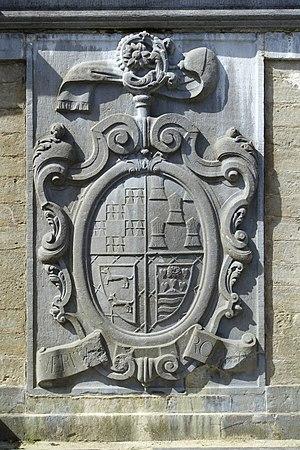
Armes de l'abbesse Louise Delliano y Velasco (Jardins de l'abbaye de la cambre - Bruxelles, Belgique écartelé: au I échiqueté d'or et de vair (Velasco)
L'abbaye de la Cambre est située dans le quartier de La Cambre à Ixelles, une commune de la Région de Bruxelles-Capitale. Il s'agit d'un ancien monastère de moniales cisterciennes nobles, fondé en 1201 à la source d'un ruisseau, le Maelbeek.
Liste exhaustive des abbesses de l'abbaye de la Cambre.
Louise de Llano, née Louise Dellano y Velasco, est une religieuse cistercienne qui fut la 39ᵉ abbesse de l'abbaye de la Cambre.